Garvin County Courthouse

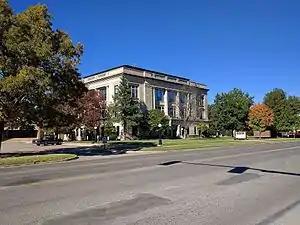

The Garvin County Courthouse, at Courthouse Sq. and Grant Ave. in Pauls Valley, Oklahoma, is a historic courthouse designed by architect Jewell Hicks. It was listed on the National Register of Historic Places in 1985.